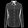
Label: Shirt